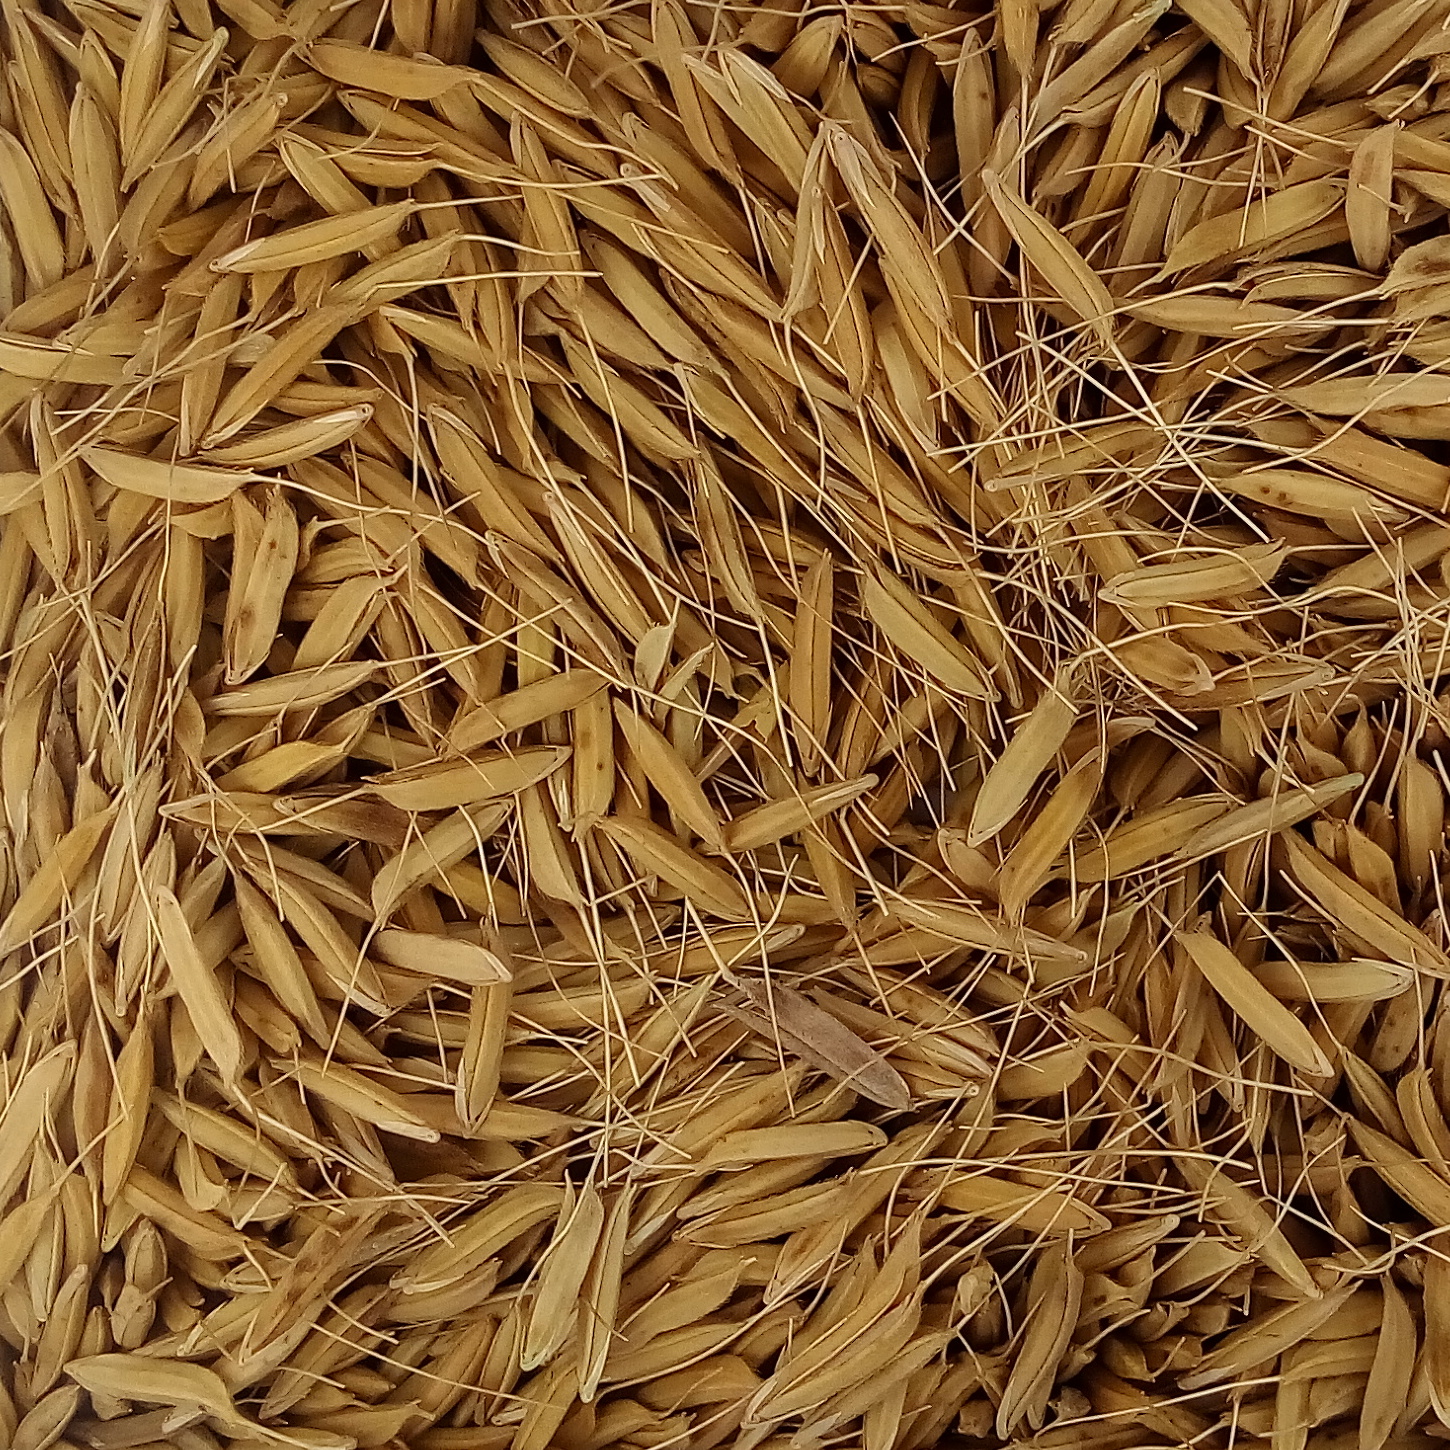
Rice seed variety: PB_6